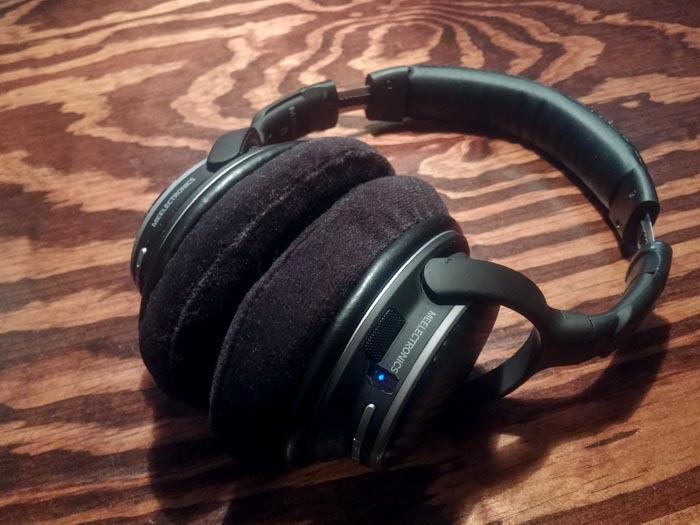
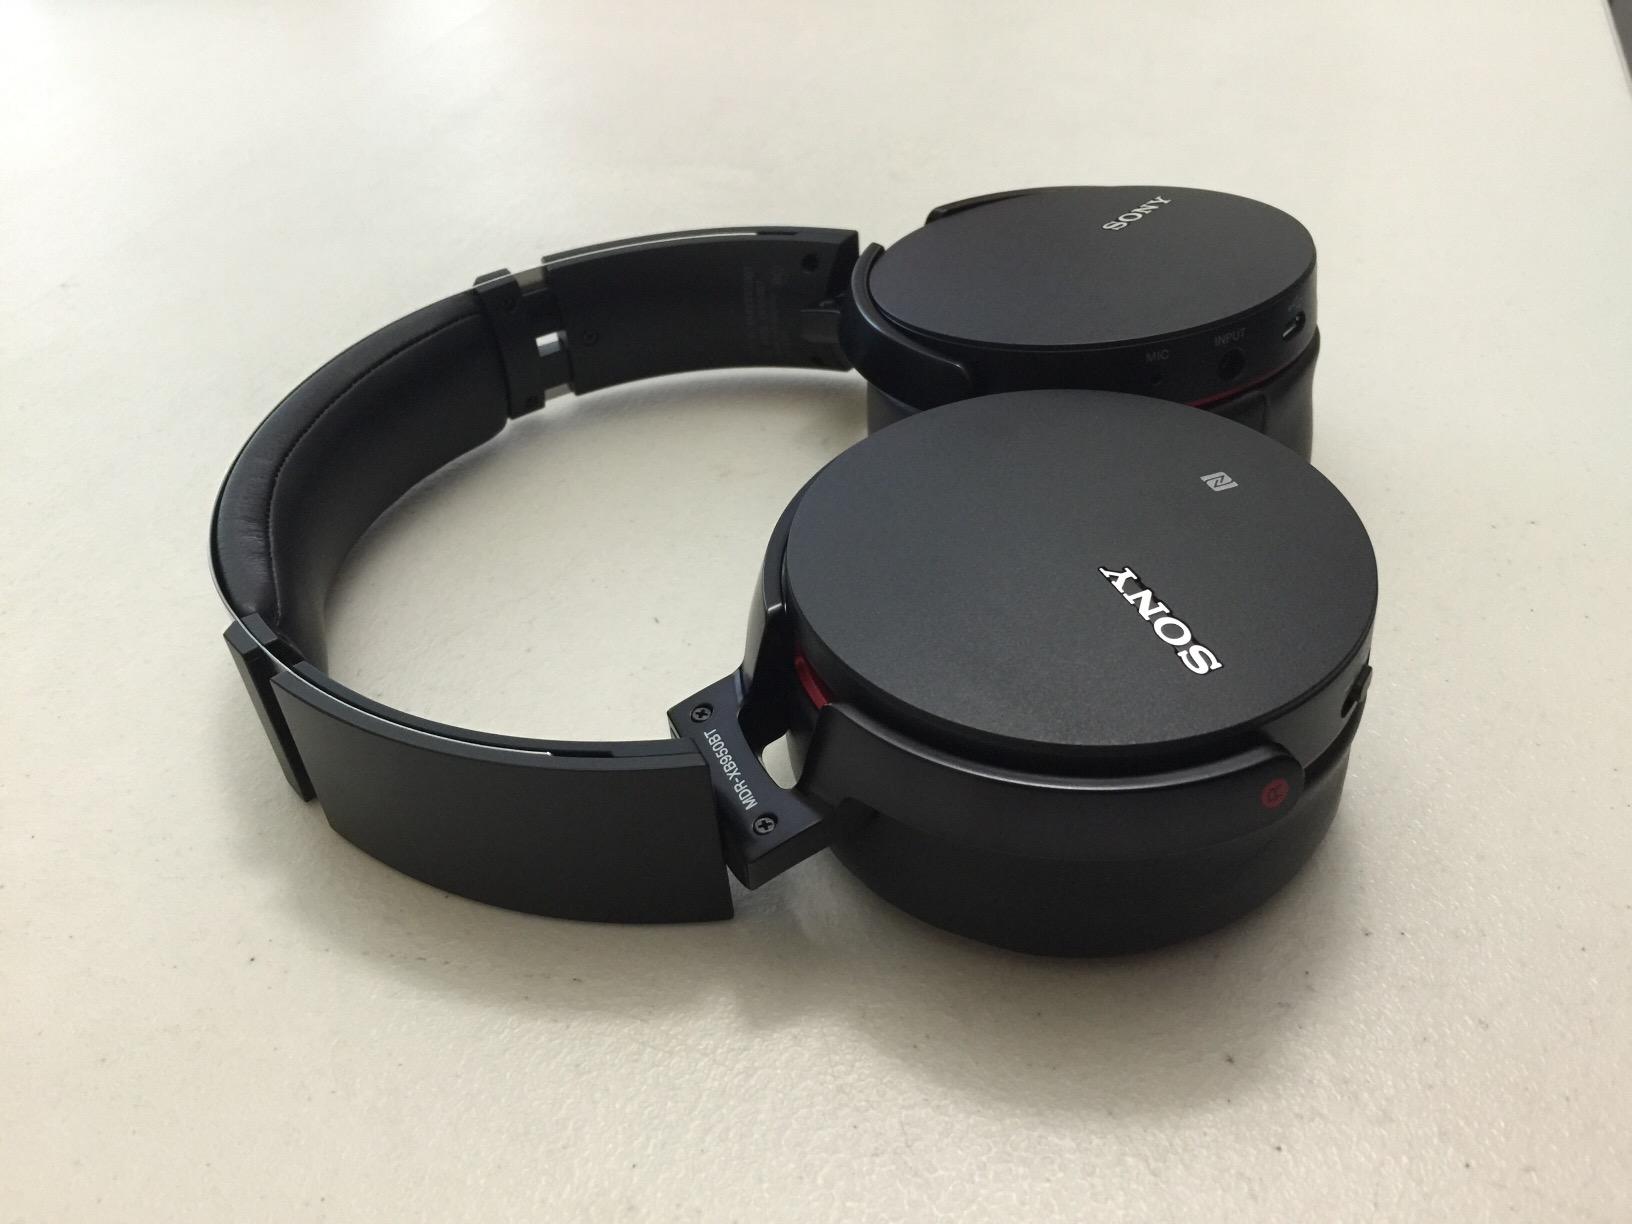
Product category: headphones
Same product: no